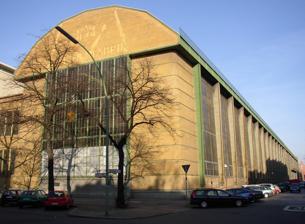
Building: AEG turbine factory
Country: Germany
Year built: 1909
Factory in Berlin designed by Peter Behrens Shape and height of the building axes are given by the three joint ties. The AEG turbine factory was built in 1909, at Huttenstraße 12–16 in the Moabit district of Berlin . It is the best-known work of architect Peter Behrens . The 100 m long steel-framed building with 15 m tall glass windows on either side is considered the first attempt to introduce restrained modern design to industrial architecture. It was a bold move, and world first that would have a durable impact on architecture as a whole. Origin Since 1892, the site was occupied by the Union-Elektricitäts-Gesellschaft (UEG), which was an electrical company founded by August Thyssen and the Thomson Houston Electric Company . The company's goal was to enter the booming electrical industry, and this site was dedicated to the production of electric trams . The UEG quickly encountered financial difficulties, and the Allgemeine Elektricitäts-Gesellschaft (AEG) took over in 1904 and planned the construction of a new turbine factory, as the existing factory had become too small. Architect Peter Behrens was commissioned with the design of the new building. More than an architect, Behrens was employed by AEG since 1907 as an artistic consultant, and designed the company's electrical products, as well as its logo and other company graphics. He was also in charge of the overall image of the company. Initially influenced by the Art Nouveau in 1901-3, Behrens soon became a founding member of the German Werkbund ; influenced by the British Arts and Crafts , they were dedicated to raising the quality of German design, developing architecture that was rational for the modern age, while still embracing classical traditions. Construction Plaque on the AEG-Turbinenfabrik The turbine hall was built in 1909 under Peter Behrens as lead architect and engineer Karl Bernhard at the corner of Huttenstraße and Berlichingenstraße streets in Berlin-Moabit. It consists of two parallel spaces, a lower space attached to the west of the main one. The main space is 25.6 m wide (the lower one 12.5 m), with a height of 25 m and a length of 123 m, with a body formed by 22 steel frames, placed every 9 meters. The steel columns appear on the outside unadorned, with bolts and joints visible, with huge glass windows between, angled slightly inwards towards the top. The gable ends are constructed of reinforced concrete, with metal strapping on the piers either side creating a rusticated appearance, and the firm's logo is cast in the concrete of the gable. In 1939, Jacob Schallberger and Paul Schmidt designed an extension of the hall to the north extending it to 207m. The whole building was developed to function as a production site for turbines. It is now part of Siemens , which still operates a gas turbine plant there. This factory was actually designed with such foresight that it still serves the same purpose of producing turbines, a hundred years later. Significance Behrens design referenced the neo-classical , with metal strapping on the piers of the gable end either side creating a rusticated appearance. David Watkin describes it as a "temple of power". Similarly, Tom Wilkinson likens it to an "up-to-date edition of the Parthenon". Factory design at that time was either unpretentious steel and glass, or a "crenellated castle-cities" with a dowdy coat of historicist design, hiding the technology within. Peter Behrens created an architecture for industry that came out of hiding behind historicist facades for the first time, transformed by a new self-confidence, creating a suitably impressive and sophisticated image for the public face of the Moabit industrial site. Franz Hessel wrote, "There is no lovelier building than that monumental hall of glass and reinforced concrete: the Peter Behrens turbine factory on Huttenstrasse." Since 1956 the building has been classified as a protected historical monument, and it underwent a restoration in 1978. On the south side there is a plaque with information about the construction, architects, and heritage status. Further reading Landesdenkmalamt Berlin (Hrsg.), Jürgen Tomisch (Bearb.): Deutsche Denkmaltopographie, Denkmale in Berlin, Bezirk Mitte, Ortsteile Moabit, Hansaviertel und Tiergarten. Michael Imhof Verlag , Petersberg 2005, ISBN 3-86568-035-6 , pages 292–298. William J. R. Curtis: Moderne Architektur seit 1900 , englische Erstausgabe von 1982, 2002 Peter Behrens : Umbautes Licht , Munich, 1990 F. Neumeyer, T. Buddensieg, H. Rogge, among others, Industriekultur – Peter Behrens und die AEG 1907–1914 , 1993 Herbert Kurth, Aribert Kutschmar: Baustilfibel , Berlin, 1964 Epochen der Kunst . Unterrichtswerk in vier Banden, Band 4, München, 1989, page 176 Jan Gympel: Geschichte der Architektur , Cologne, 1996 Jürgen Tomisch: Bezirk Mitte. Ortsteile Moabit, Hansaviertel und Tiergarten , Petersberg, 2005 Louis Sullivan: The tall office building artistically considered , Lippincott's Magazine, Marz 1896 References